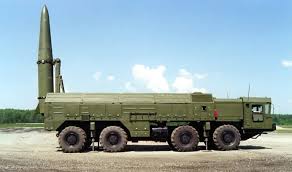
Label: Air Defense